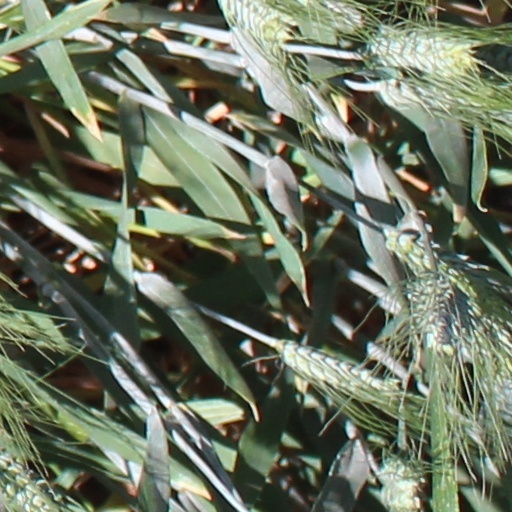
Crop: wheat